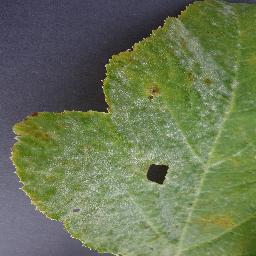
Label: Squash___Powdery_mildew